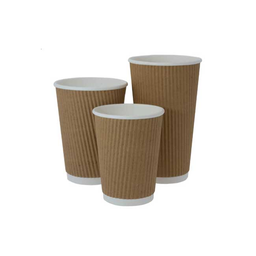
Label: cups